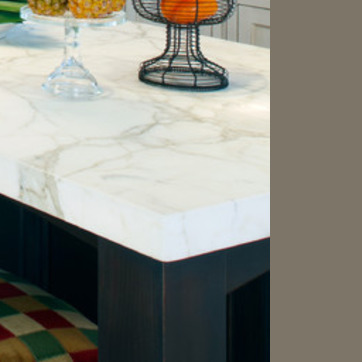
Material: polishedstone